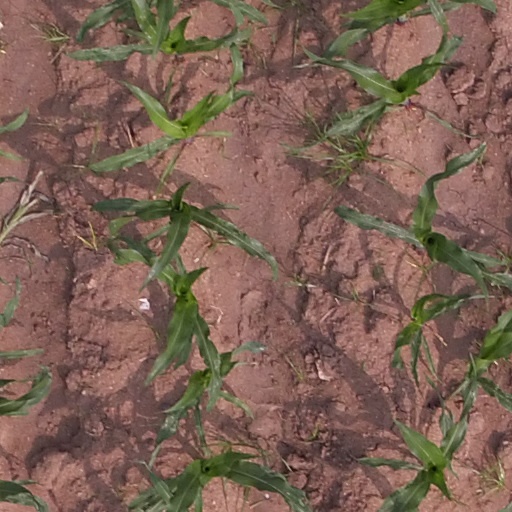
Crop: maize; corn